Adam Mickiewicz

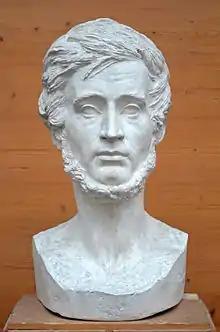
Mickiewicz, 1835

After serving five years of exile to Russia, Mickiewicz received permission to go abroad in 1829. On 1 June that year, he arrived in Weimar in Germany. By 6 June he was in Berlin, where he attended lectures by the philosopher Hegel. In February 1830 he visited Prague, later returning to Weimar, where he received a cordial reception from the writer and polymath Goethe.